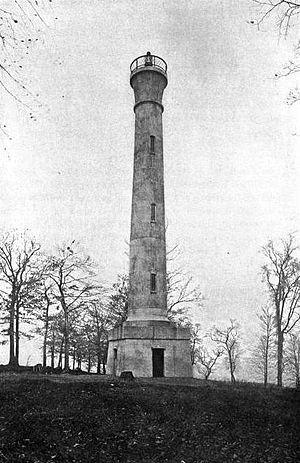
Le phare de Frenchman Island est un phare actif situé sur l'île Frenchman du Lac Oneida, dans le Comté d'Oswego.